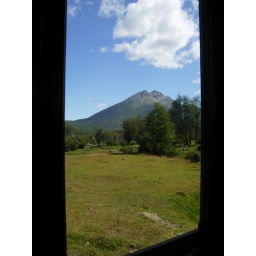
framed by train window